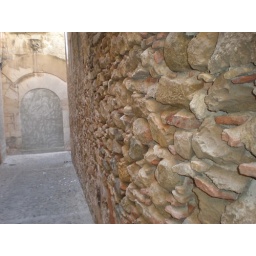
Just a wall I liked on a narrow street in Girona ...